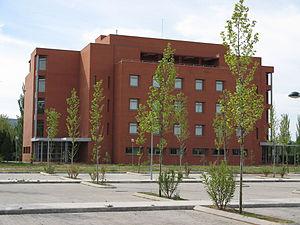
Alcalá de Henares est une commune espagnole, située dans la Communauté de Madrid.